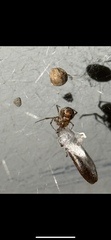
Species: Parasteatoda_tepidariorum